Dissolution of the monasteries

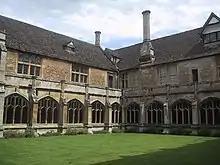
Lacock Abbey in Wiltshire, an Augustinian nunnery converted into an aristocratic mansion and country estate

The smaller houses identified for suppression were visited during 1536 by more local commissions, one for each county, charged with creating an inventory of assets and valuables, and empowered to obtain co-operation from monastic superiors by granting pensions or bribes. In practice, few houses immediately surrendered. A two-stage procedure was applied, the commissions reporting back to Cromwell for a decision as to whether to proceed with dissolution. These commissioners often supported the continuation of a house where they found no serious problem; arguments that Cromwell appears to have accepted. Around 80 houses were exempted. Where dissolution was determined, a second visit would affect the arrangements for closure of the house, disposal of its assets and endowments and provisions for the future of its members. Otherwise, the second visit would collect a fine. In general, these commissioners were less inclined to report faults in monastic observance within the smaller houses than the earlier group had been, although this may have been coloured by an awareness that monks and nuns with a bad reputation would be difficult to place elsewhere. The 1536 Act established that, whatever the claims of founders or patrons, the property of the dissolved smaller houses reverted to the Crown. Cromwell established a new government agency, the Court of Augmentations, to manage that. Although the property rights of lay founders and patrons were legally extinguished, the incomes of lay holders of monastic offices, pensions and annuities were generally preserved, as were the rights of tenants of monastic lands.